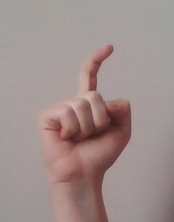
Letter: ra